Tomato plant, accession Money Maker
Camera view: bottom (45 deg); turntable rotation: 120 degrees
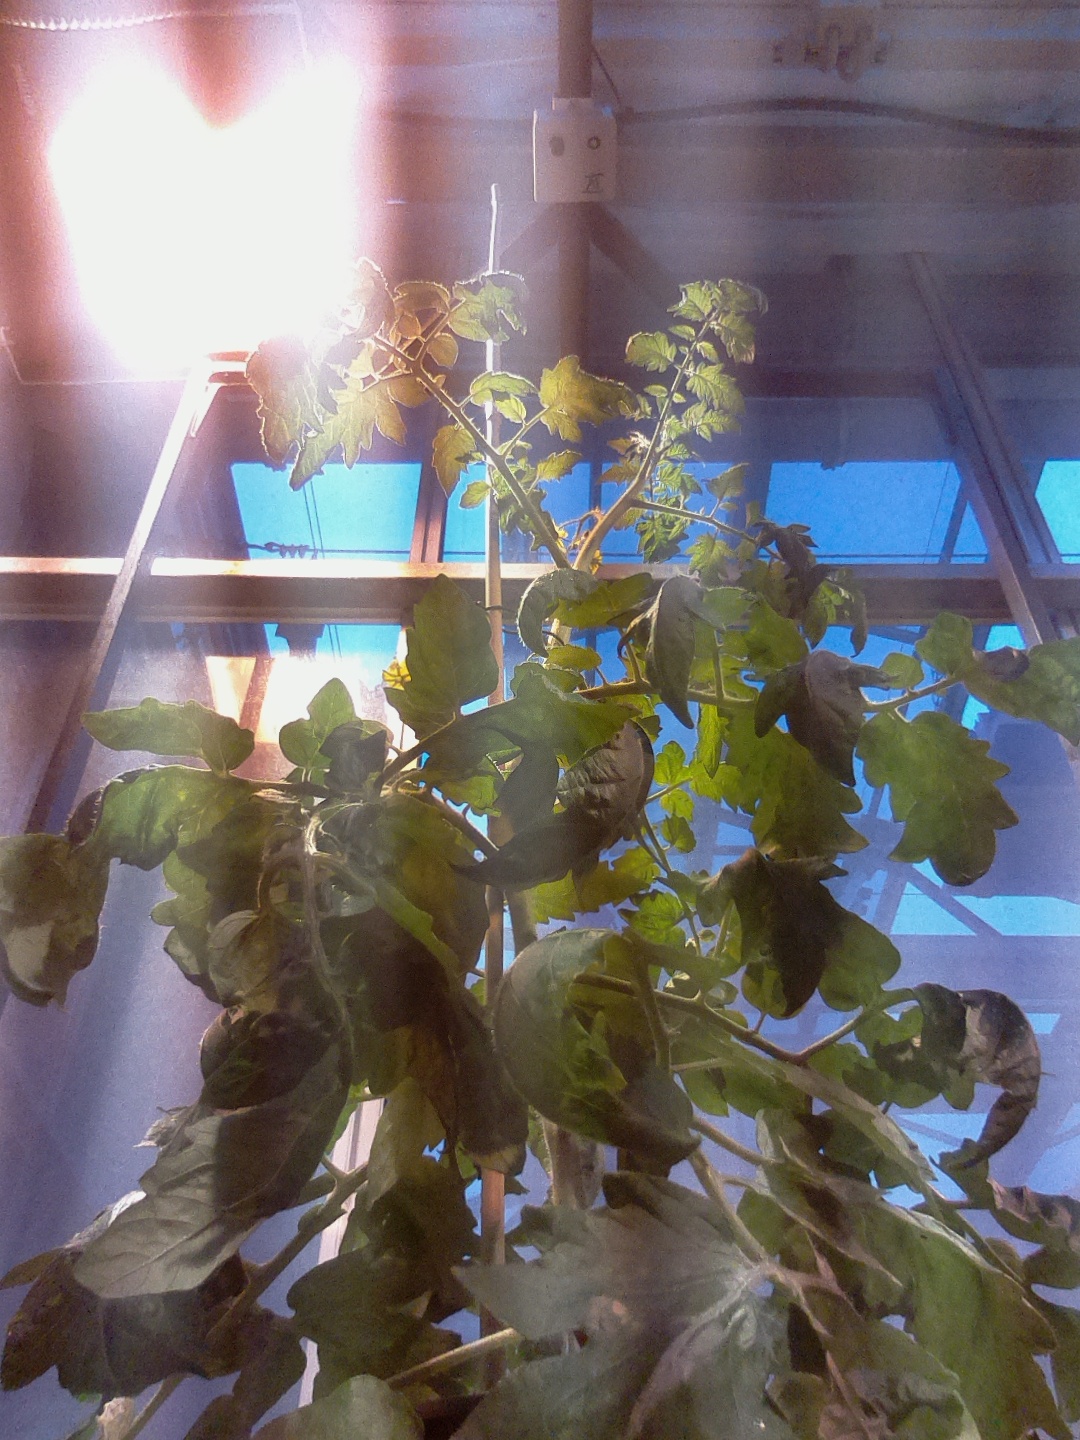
BBCH growth stage 67: Full flowering, 70%-80% of flowers open, more petals falling